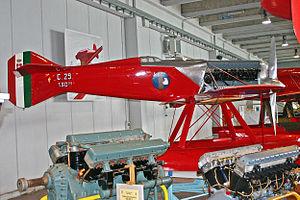
Le Fiat C.29 est un hydravion de course italien conçu par Celestino Rosatelli et construit à la fin des années 1920 par Fiat Aviazione pour courir au Trophée Schneider 1929, auquel il ne put participer. Sur les trois avions construits, deux furent détruits dans des accidents. Le troisième est désormais exposé dans un musée.
Le Fiat C.29 est un hydravion de course italien conçu par Celestino Rosatelli et construit à la fin des années 1920 par Fiat Aviazione pour courir au Trophée Schneider 1929, auquel il ne put participer. Sur les trois avions construits, deux furent détruits dans des accidents. Le troisième est désormais exposé dans un musée.